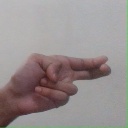
अक्षर: ह